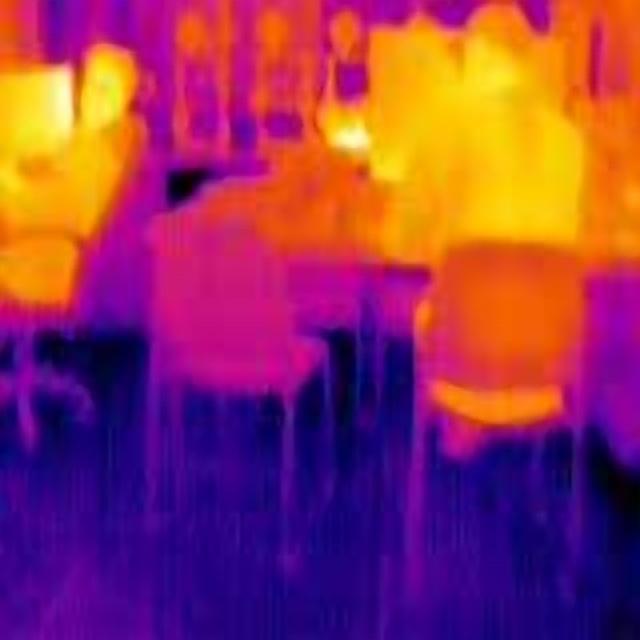
Detected objects:
label: person
label: person